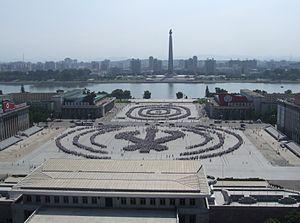
Cet article recense les plus grandes places urbaines, pour ce qui est de la superficie.